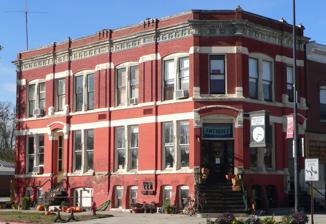
Building: Burt County State Bank
Country: United States of America
Year built: 1884
United States historic place Burt County State Bank U.S. National Register of Historic Places The building in 2010 Show map of Nebraska Show map of the United States Location 246 South 13th Street, Tekamah, Nebraska Coordinates 41°46′34″N 96°13′17″W / 41.77611°N 96.22139°W / 41.77611; -96.22139 ( Burt County State Bank ) Area less than one acre Built 1884 ( 1884 ) Architectural style Early Commercial NRHP reference No. 09000068 Added to NRHP March 4, 2009 The Burt County State Bank is a historic building in Tekamah, Nebraska . It was built in 1884, and designed in the Commercial style. The first floor housed the Burt County State Bank, run by H. M. Hopewell and Wellington Harington, and the second floor housed law firm offices. It has been listed on the National Register of Historic Places since March 4, 2009. References